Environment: real
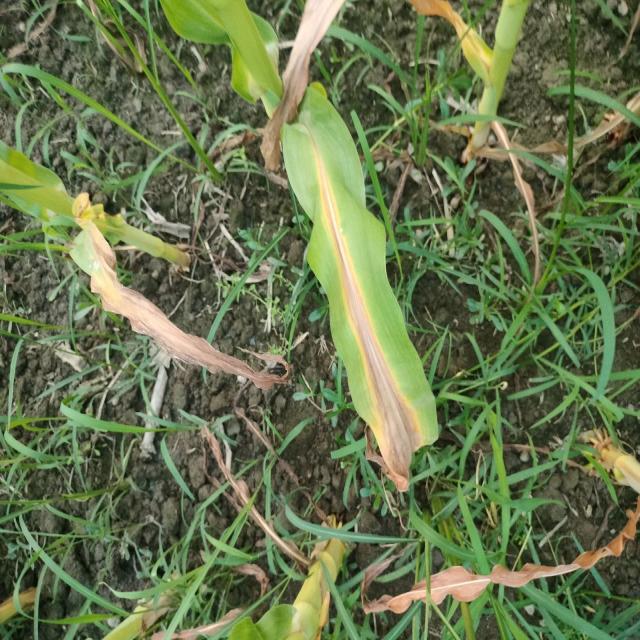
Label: nitrogen_deficiency